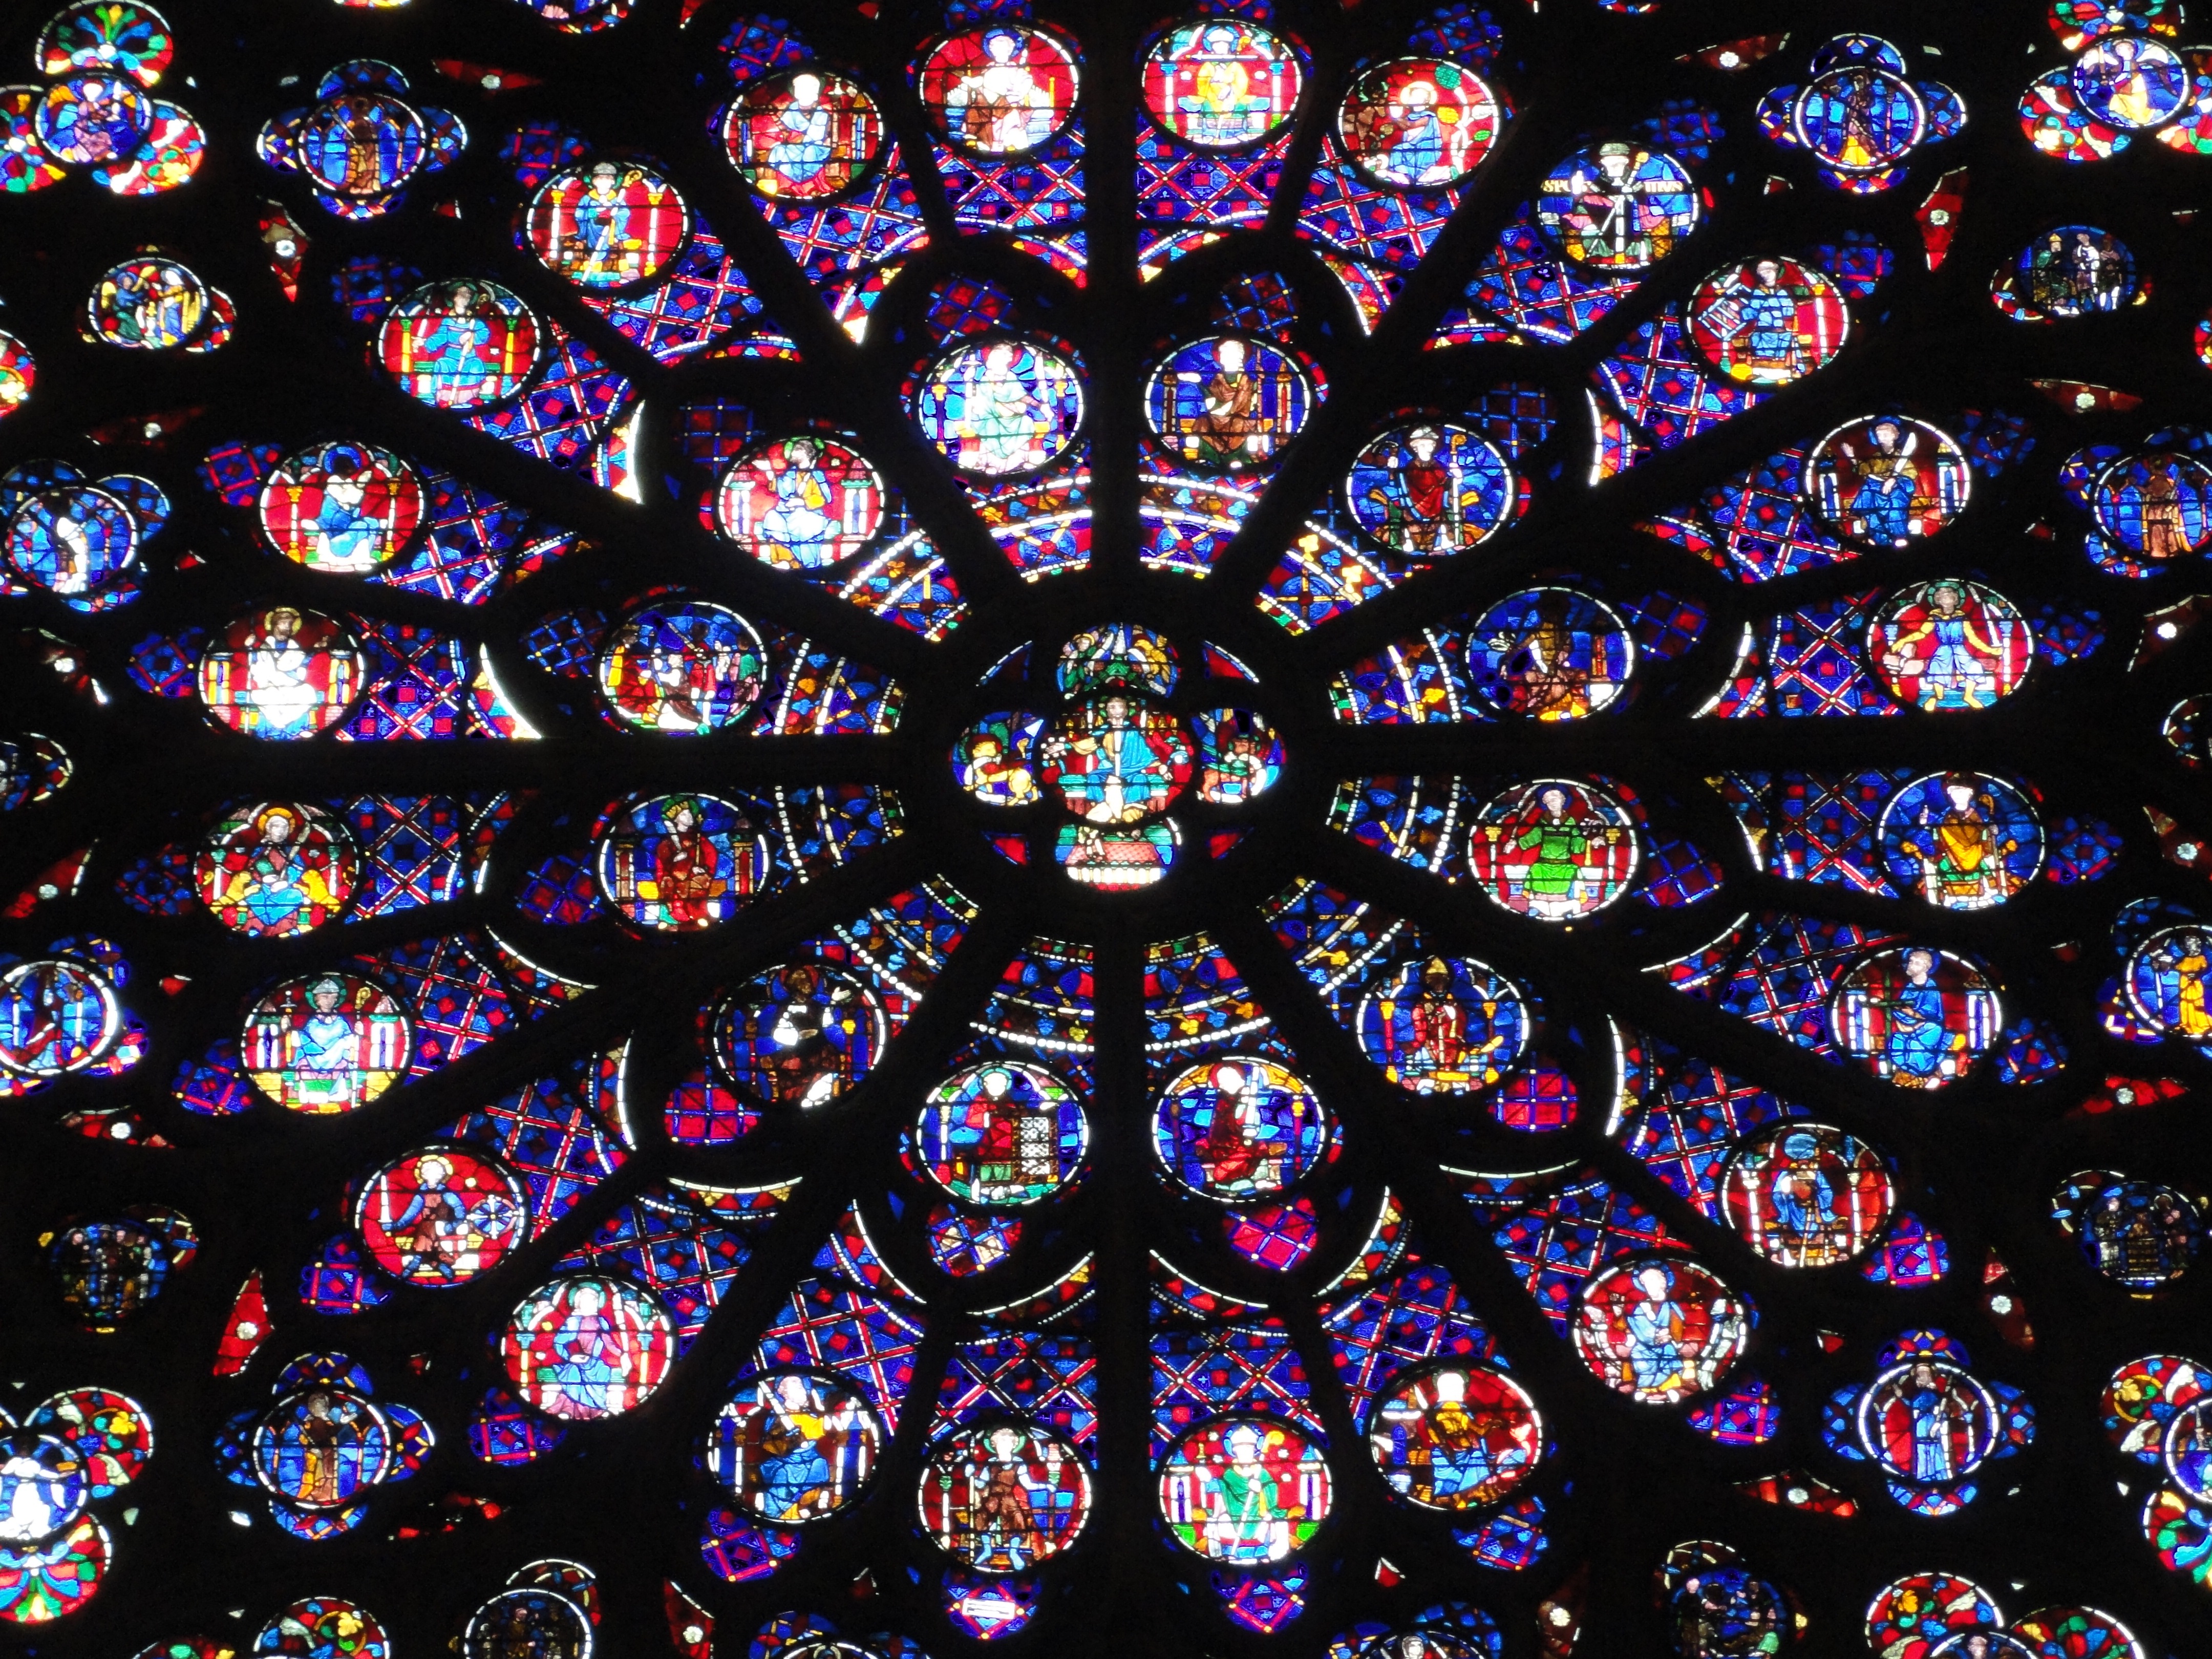
architecture, window, glass, paris, pattern, facade, cathedral, lighting, material, gothic, stained glass, circle, symmetry, notre, dame, notre dame